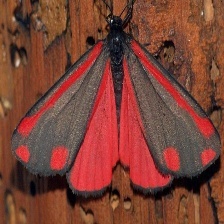
Species: CINNABAR MOTH